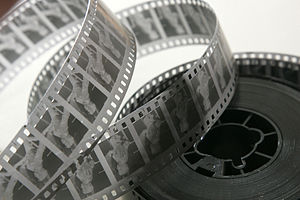
Kortfilm
Filmspole med en indspillet film til fremvisning
En kortfilm er en film, som i spilletid er kort.